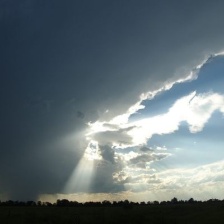
Cloud type: Cumulonimbus